The Shadow of the Tower

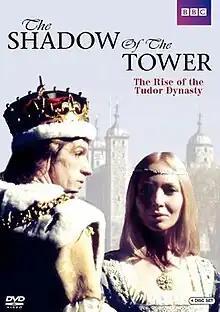

The Shadow of the Tower is a historical drama that was broadcast on BBC2 in 1972. It was a prequel to the earlier serials "The Six Wives of Henry VIII" and "Elizabeth R" and featured several actors who had appeared in them (but in new roles). Consisting of thirteen episodes, it focused on the reign of Henry VII of England and the creation of the Tudor dynasty.